North Carolina

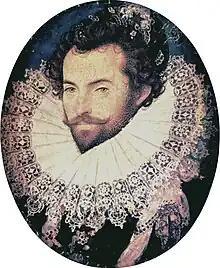
Sir Walter Raleigh, namesake of the state capital of North Carolina, Raleigh

In 1584, Elizabeth I granted a charter to Sir Walter Raleigh, for whom the state capital is named, for land in present-day North Carolina (then part of the territory of Virginia). It was the second American territory that the English attempted to colonize. Raleigh established two colonies on the coast in the late 1580s, but both failed. The colony established in 1587 saw 118 colonists 'disappear' when John White was unable to return from a supply run during battles with the Spanish Armada. The fate of the "Lost Colony" of Roanoke Island remains one of the most widely debated mysteries of American history. Two native Chieftains, Manteo and Wanchese, of which the former helped the colonists and the latter was distrustful, had involvement in the colony and even accompanied Raleigh to England on a previous voyage in 1585. Manteo was also the first Indigenous North American to be baptized by English settlers. Upon White's return in 1590, neither native nor Englishman were to be found. Popular theory holds that the colonists either traveled away with or assimilated into local native culture. Virginia Dare, the first English person to be born in North America, was born on Roanoke Island on August 18, 1587; the surrounding Dare County is named for her.